Carbon–hydrogen bond activation

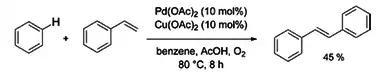
Fujiwara's palladium- and copper-catalyzed C-H functionalization

In 1969, A.E. Shilov reported that potassium tetrachloroplatinate induced isotope scrambling between methane and heavy water. The pathway was proposed to involve binding of methane to Pt(II). In 1972, the Shilov group was able to produce methanol and methyl chloride in a similar reaction involving a stoichiometric amount of potassium tetrachloroplatinate, catalytic potassium hexachloroplatinate, methane and water. Due to the fact that Shilov worked and published in the Soviet Union during the Cold War era, his work was largely ignored by Western scientists. This so-called Shilov system is today one of the few true catalytic systems for alkane functionalizations.